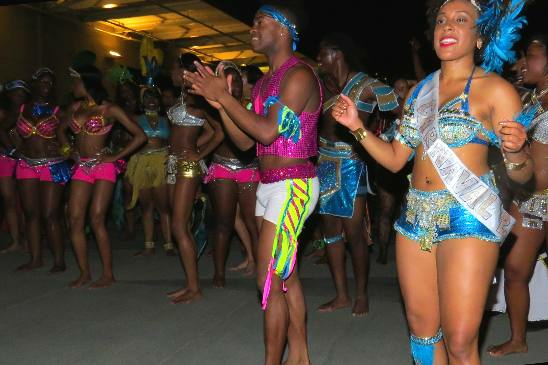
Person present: Yes